Shigeru Miyamoto

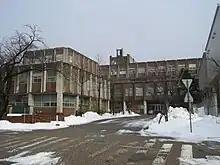
Miyamoto graduated from Kanazawa College of Art in Ishikawa Prefecture.

Miyamoto was born on November 16, 1952, in the Japanese town of Sonobe, Kyoto Prefecture. His parents were of "modest means", and his father taught English.